PGA Tour

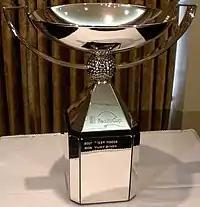
The FedEx Cup, presented to the winner of the season-ending playoffs

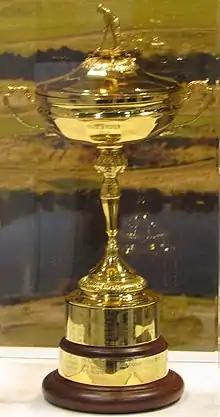
The Ryder Cup, contested in even-numbered years between teams from Europe and the United States

For 2025, eight tournaments were designated as "Signature Events": the Sentry Tournament of Champions, AT&T Pebble Beach Pro-Am, Genesis Invitational, Arnold Palmer Invitational, RBC Heritage, Truist Championship, The Memorial Tournament, and the Travelers Championship.